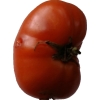
Label: tomato